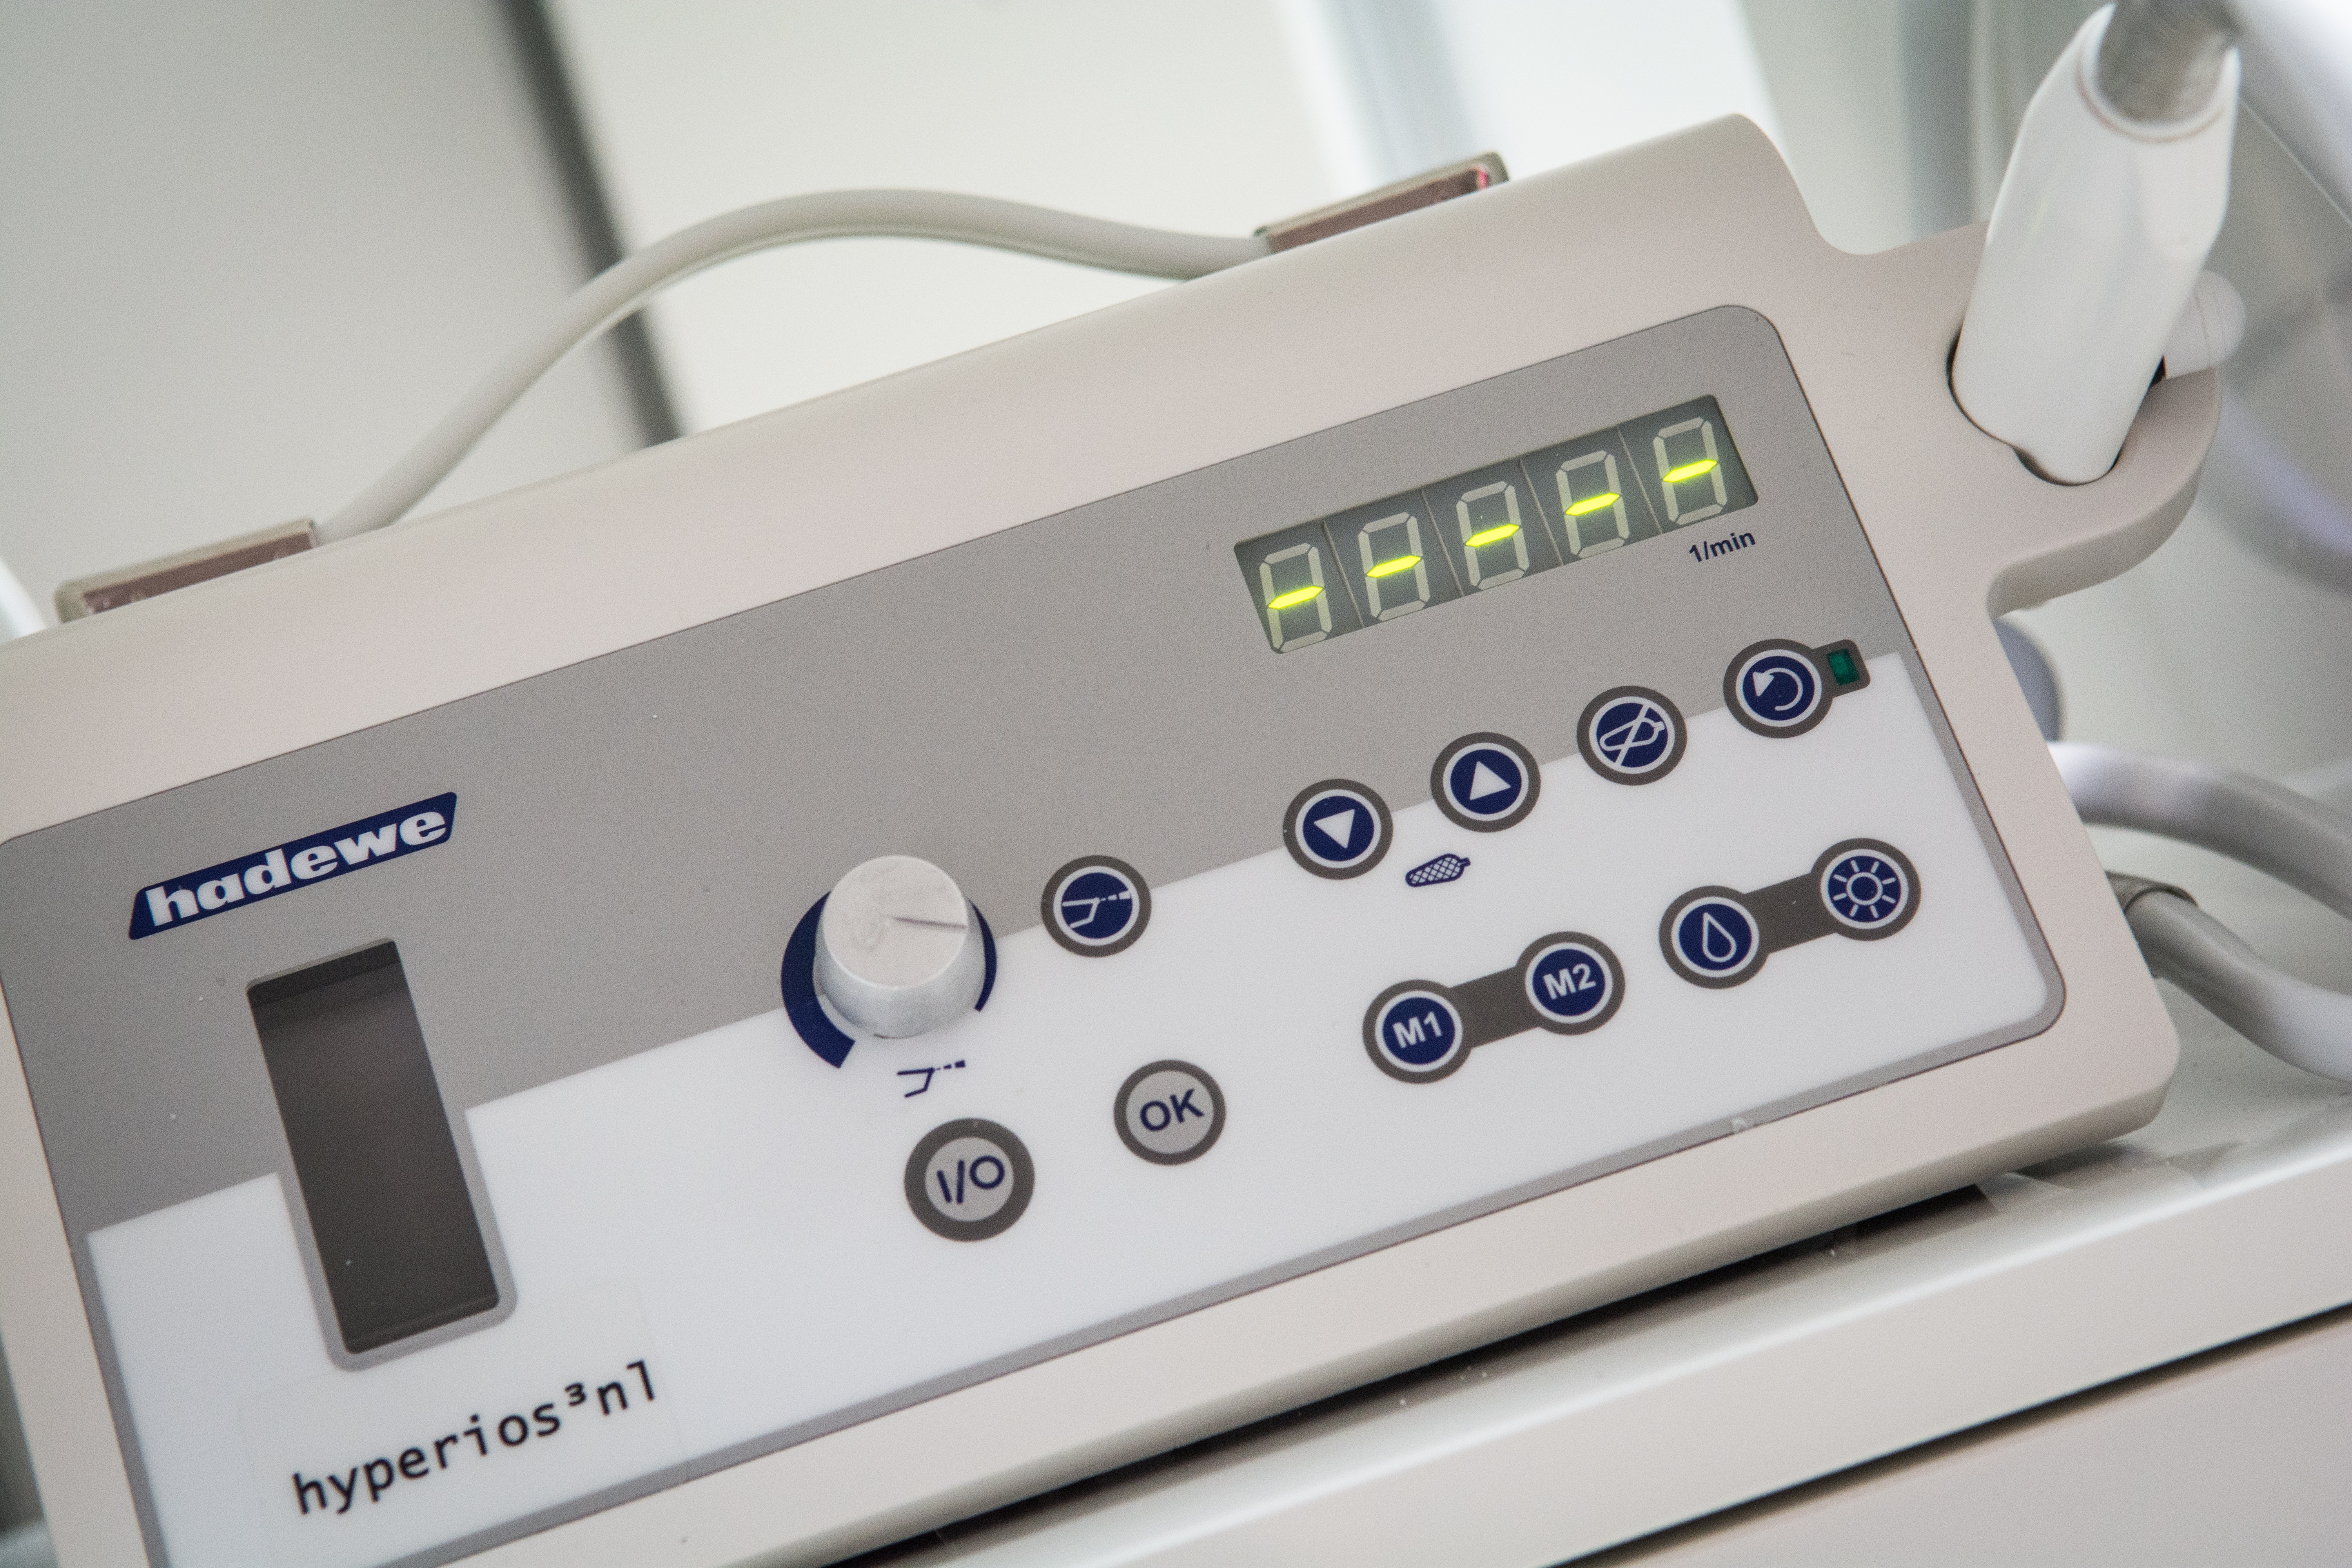
technology, care, laser, product, beauty, security alarm, pedicure motor, happy feet